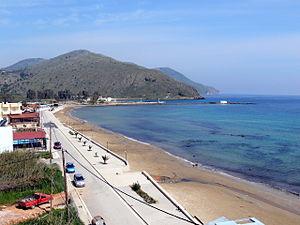
Georgioúpoli, anciennement Georgioúpolis, est un village de Grèce, situé en Crète, dans le nome de la Canée. Ce village se trouve sur la côte septentrionale de la Crète, au fond de la baie de l'Almiros, à 43 km à l'est de La Canée et à 22 km à l'ouest de Réthymnon dans la municipalité d'Apokóronas. Cette ville tire son nom du prince Georges de Grèce, haut-commissaire de l'île pendant la brève période d'autonomie de l'île au début du XXᵉ siècle.